Freemasonry during World War I

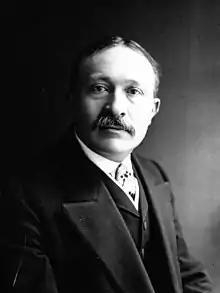
René Viviani in 1912.

In 1914, the United Kingdom played a pivotal role in the global economy and Freemasonry. It is estimated that 99% of Freemasons belonged to one of the three "historic" obedience. The United Grand Lodge of England, regarded as the "Mother Lodge of the World", had between 270,000 and 290,000 members. The Grand Master since 1901 was Duke Arthur of Connaught and Strathearn, son of Queen Victoria. A significant proportion of the kingdom's elite were members, including Winston Churchill. The English obedience comprised 1,700 lodges on the mainland and over 700 in territories and colonies of the British Empire. Its sociological recruitment and alignment with the Conservative Party and the Anglican Church contributed to its strong presence in London, the Midlands, and southern England.